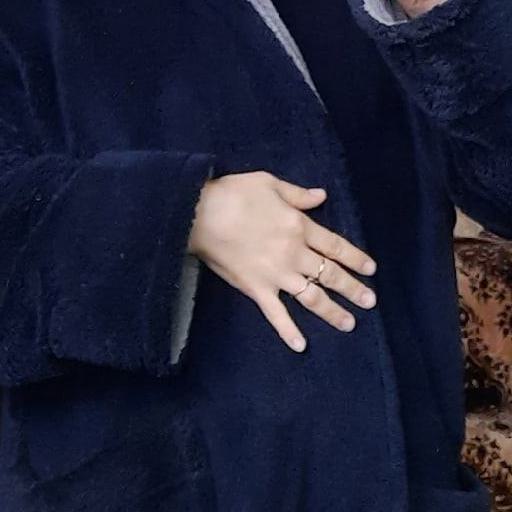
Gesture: no_gesture